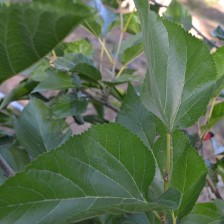
Variety: ChiangMaiBuriram60